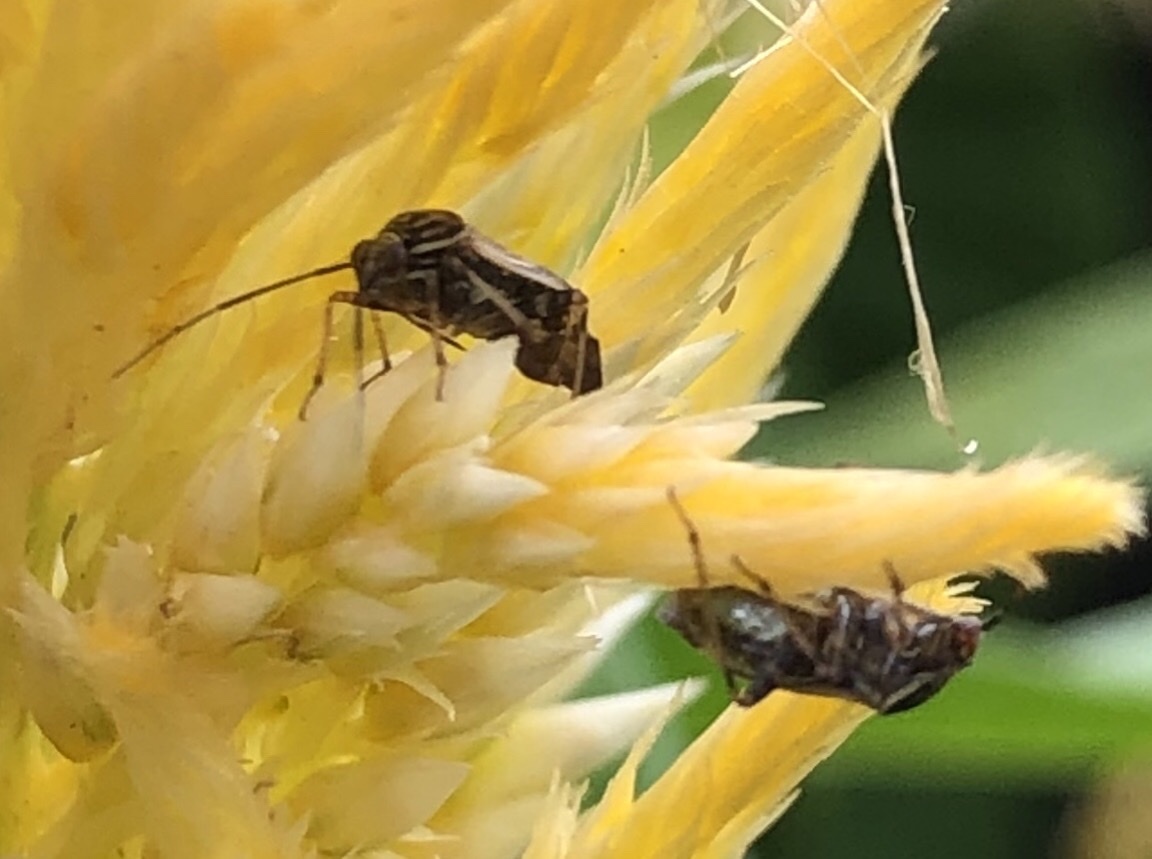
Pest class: lygus_bug